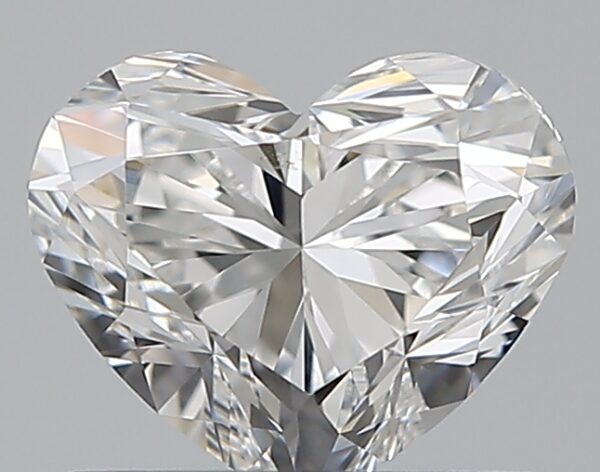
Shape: heart
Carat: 0.7
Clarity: VS2
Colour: F
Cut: VG
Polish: EX
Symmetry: GD
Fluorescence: N
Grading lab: GIA
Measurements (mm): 5.13 x 6.13 x 3.71